Star Fox 64 3D

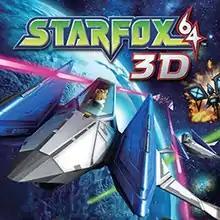
Packaging artwork release for all the territories

is a 3D rail shooter video game co-developed by Nintendo EAD and Q-Games and published by Nintendo for the Nintendo 3DS. It is a remake of the 1997 video game "Star Fox 64" for the Nintendo 64. It was released on July 14, 2011 in Japan, followed by other markets in September.